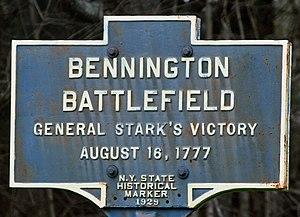
La bataille de Bennington se déroula lors de la guerre d'indépendance des États-Unis, le 16 août 1777, à Walloomsac, localité située à approximativement 16 kilomètres de Bennington. Une force rebelle de 2 000 hommes, majoritairement composée de miliciens du New Hampshire et du Massachusetts menés par le général John Stark, et renforcés par des hommes dirigés par le colonel Seth Warner et des membres des Green Mountain Boys, vainquit de manière décisive un détachement de l'armée du général John Burgoyne mené par le lieutenant colonel Friedrich Baum et d'autres troupes sous les ordres du lieutenant colonel Heinrich von Breymann.